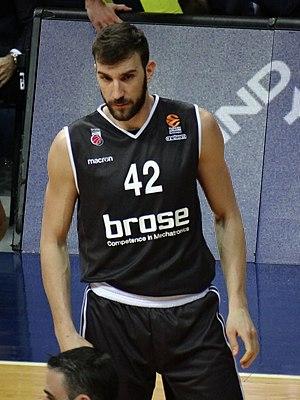
Dejan Musli est un joueur professionnel serbe de basket-ball né le 3 janvier 1991 à Prizren. Musli mesure 2,12 m et évolue au poste de pivot.